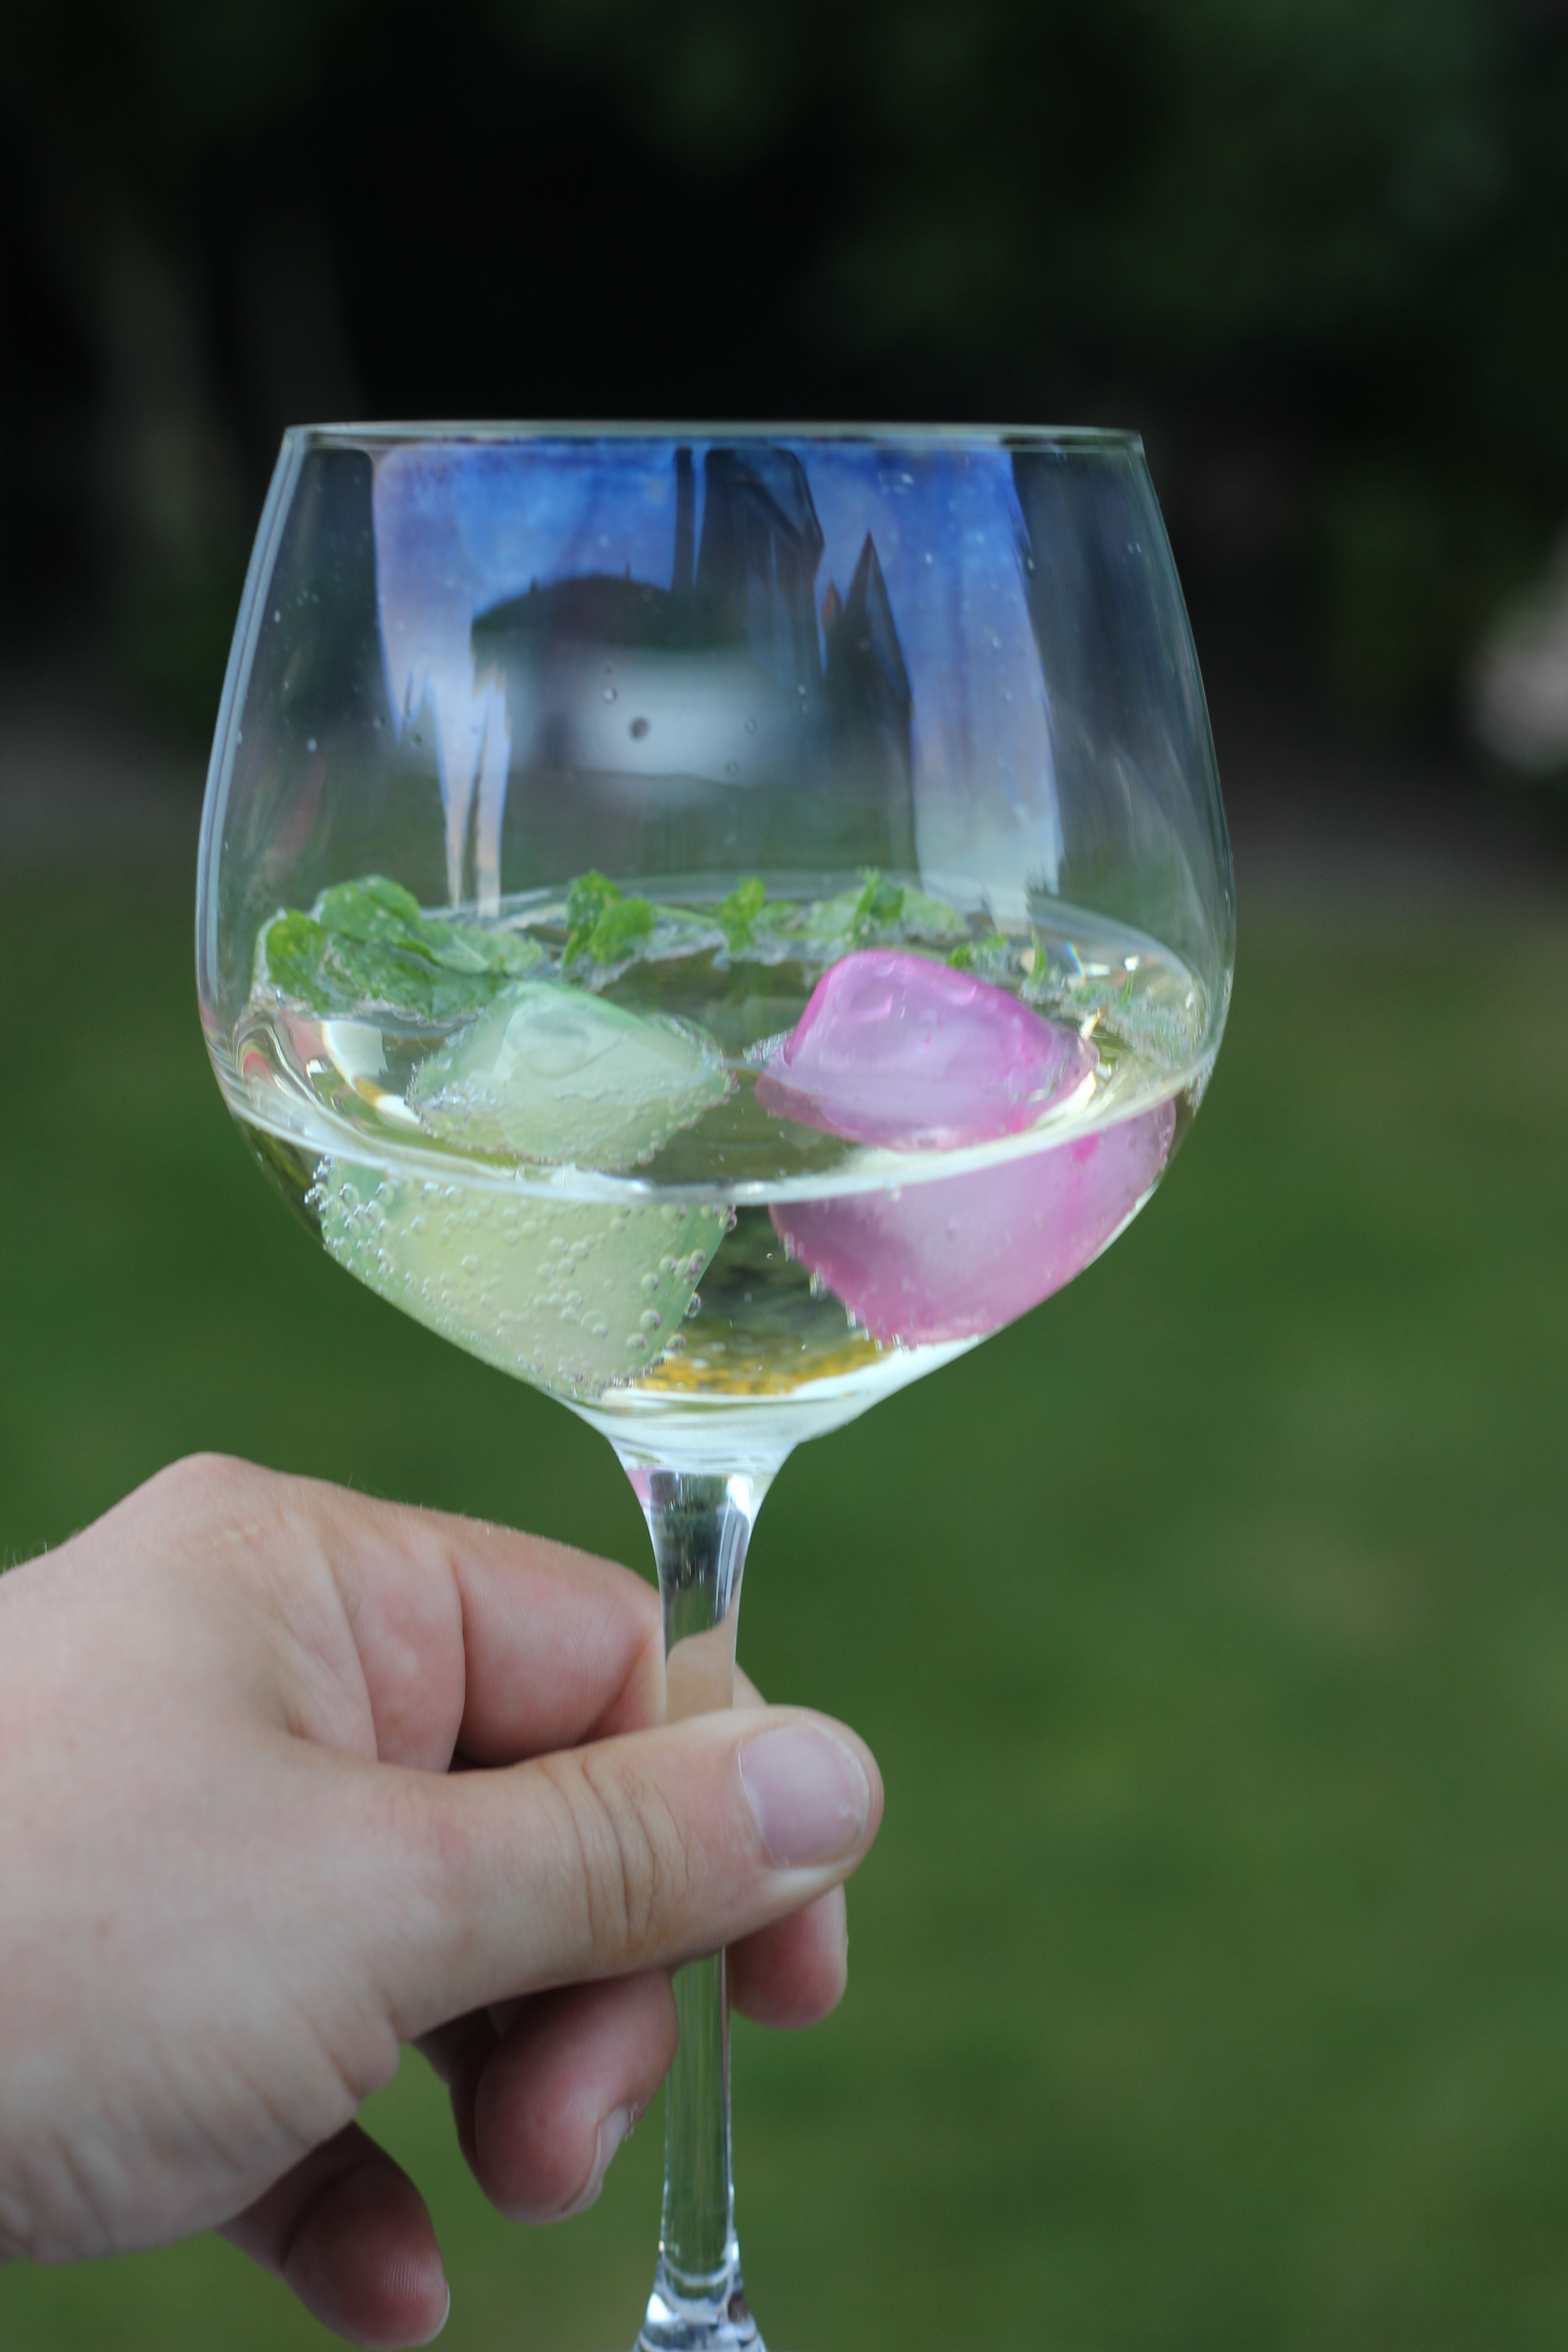
water, cold, wine, glass, summer, ice, drink, heat, cocktail, martini, juice, wine glass, refreshment, thirst, vitamins, thirst quencher, stemware, ice cubes, erfrischungsgetr nk, elderflower, hugo, alcoholic beverage, distilled beverage, drinkware, champagne stemware